Antoine-Éléonor-Léon Leclerc de Juigné

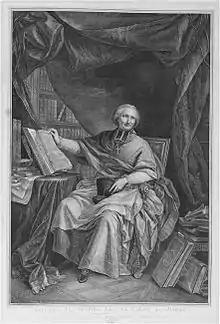
Archbishop Juigné in 1781

De Juigne carried in his new diocese the same spirit, the same principles according to which he had governed that of Châlons, "the same prudence, the same moderation, the same gentleness, the same attention to maintain the peace, to try to maintain it between the priesthood and the magistracy; even zeal for ecclesiastical discipline and sound doctrine; even munificence towards the poor, his immense income was employed in alms, in good works, in pious institutions."